The Chicken Squad

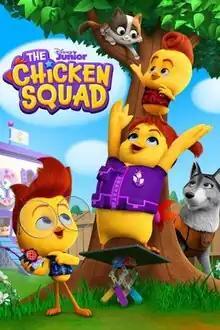
Poster featuring characters from the show

The Chicken Squad is an American animated television series created by Tom Rogers that aired on Disney Junior from May 14, 2021 to April 22, 2022. It is based on the books written by Doreen Cronin. The series features the voices of Yvette Nicole Brown, Ramone Hamilton, Gabriella Graves and Maxwell Simkins. The series theme song is performed by former "Kids Incorporated" star Renee Sands.